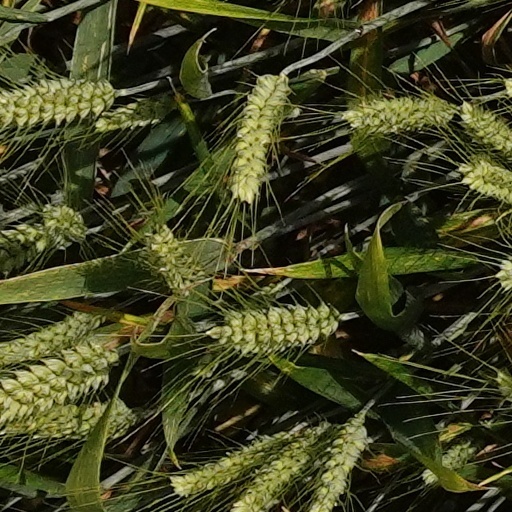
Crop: wheat